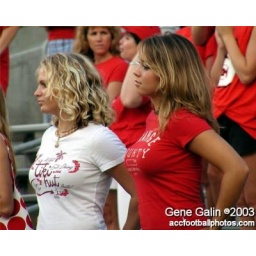
girl in red